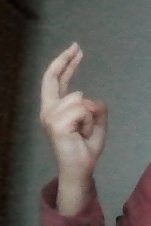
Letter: zay